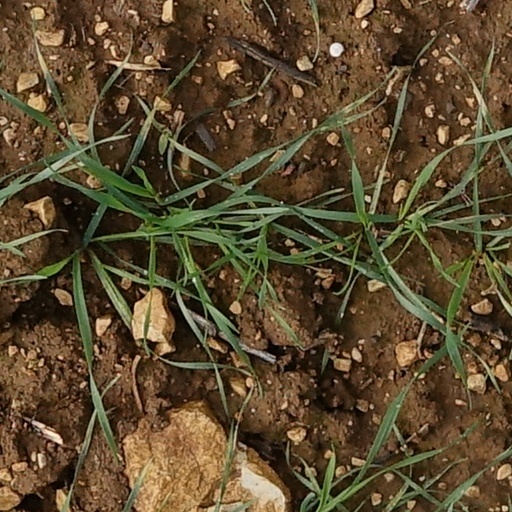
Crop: wheat